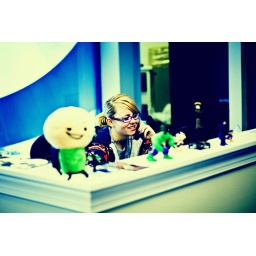
Kinda weird how she is making the exact same face as old green shirt over there.